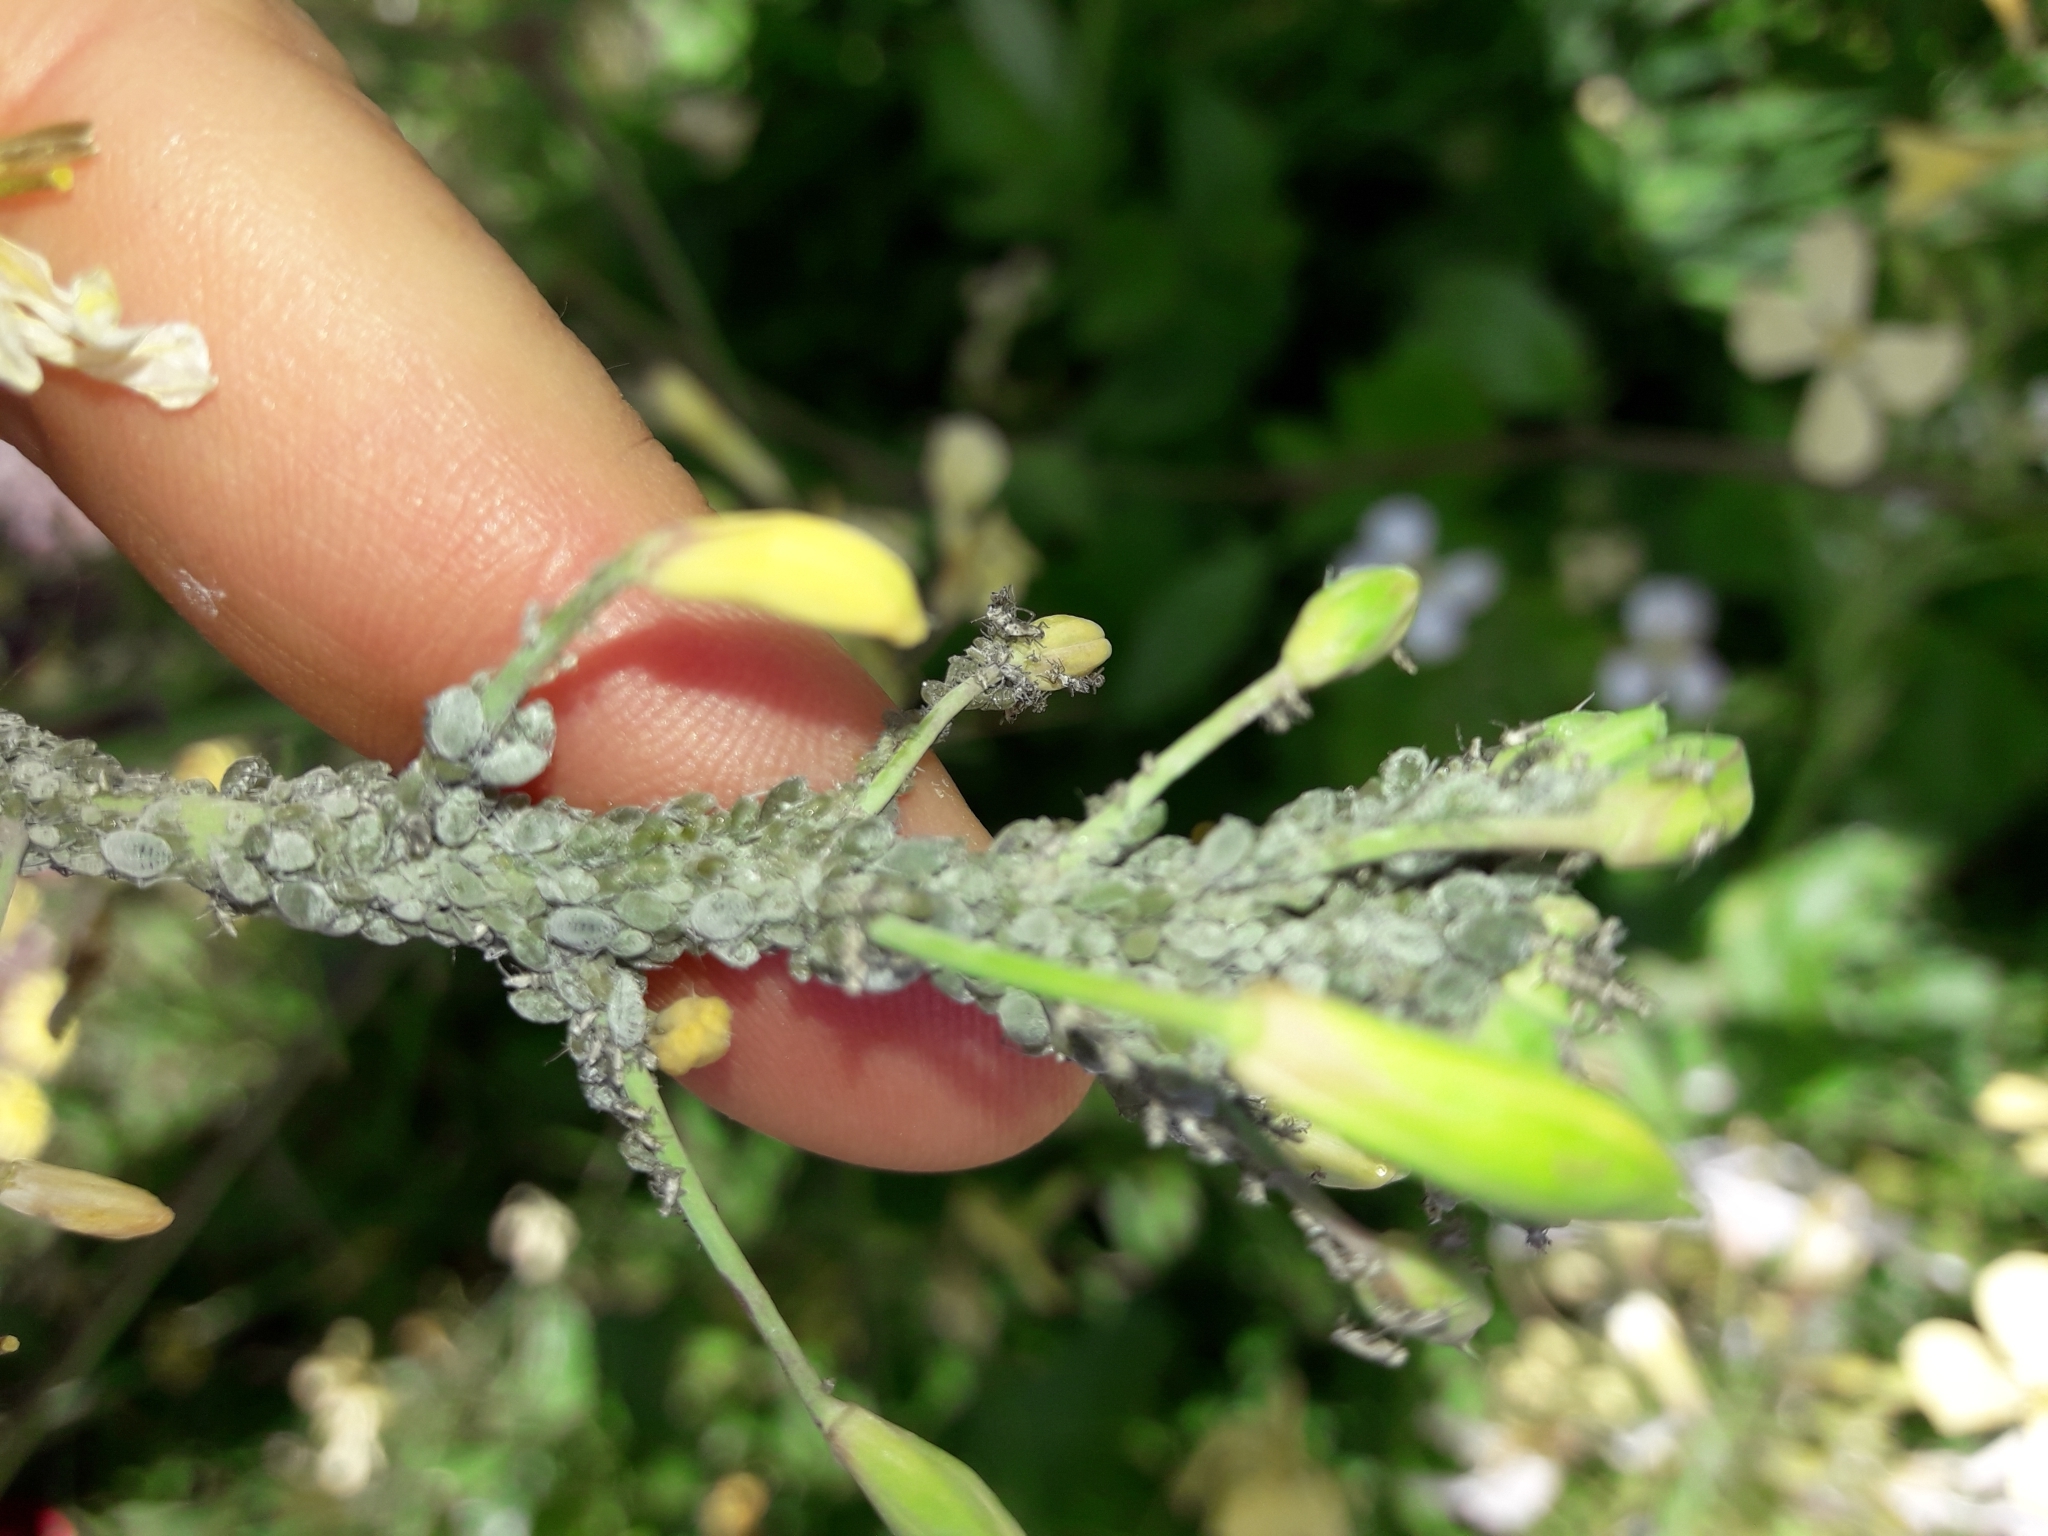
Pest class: cabbage_aphid